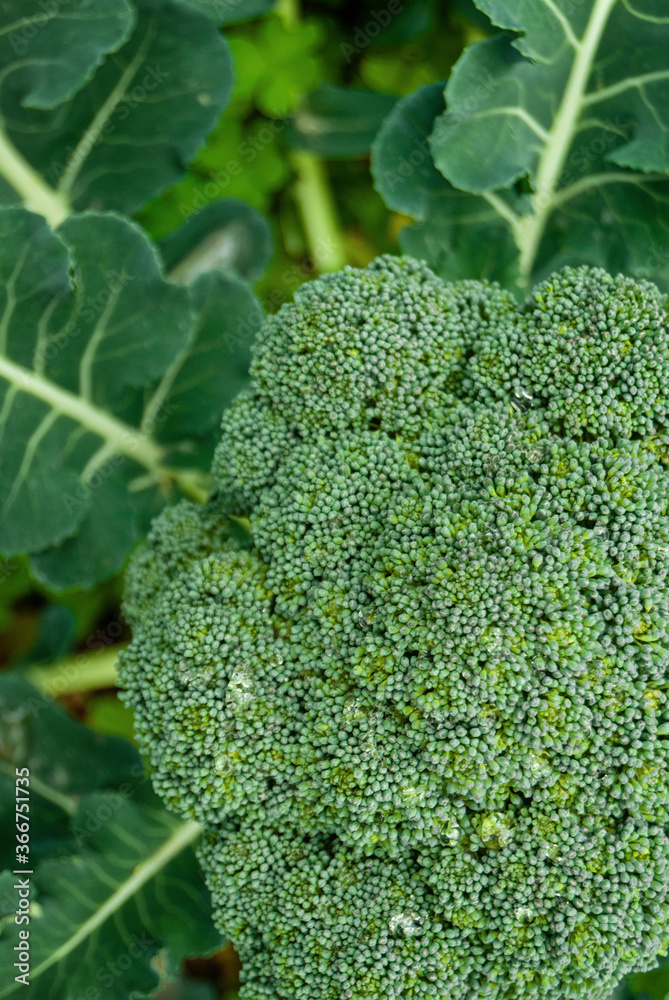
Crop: unknown
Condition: broccoli